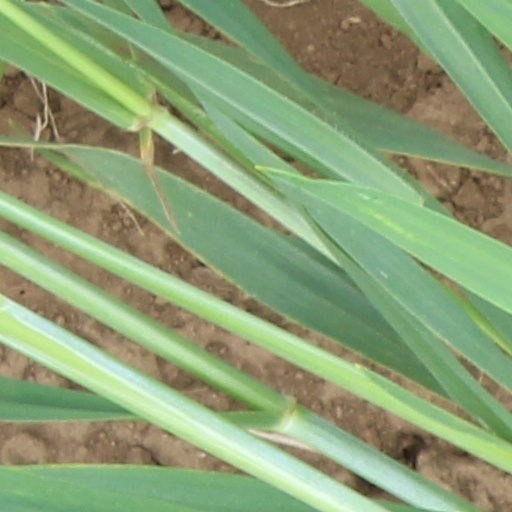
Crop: wheat